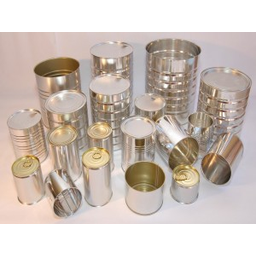
Label: metal